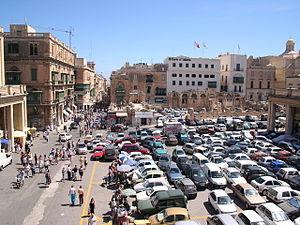
Le Palais du Parlement est un bâtiment situé à La Valette, la capitale de Malte, abritant la Chambre des représentants.